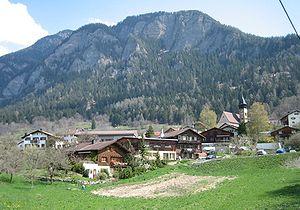
Scharans est une commune suisse du canton des Grisons, située dans la région de Viamala.